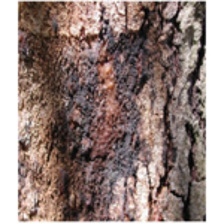
Label: stem_cracking_ gummosis